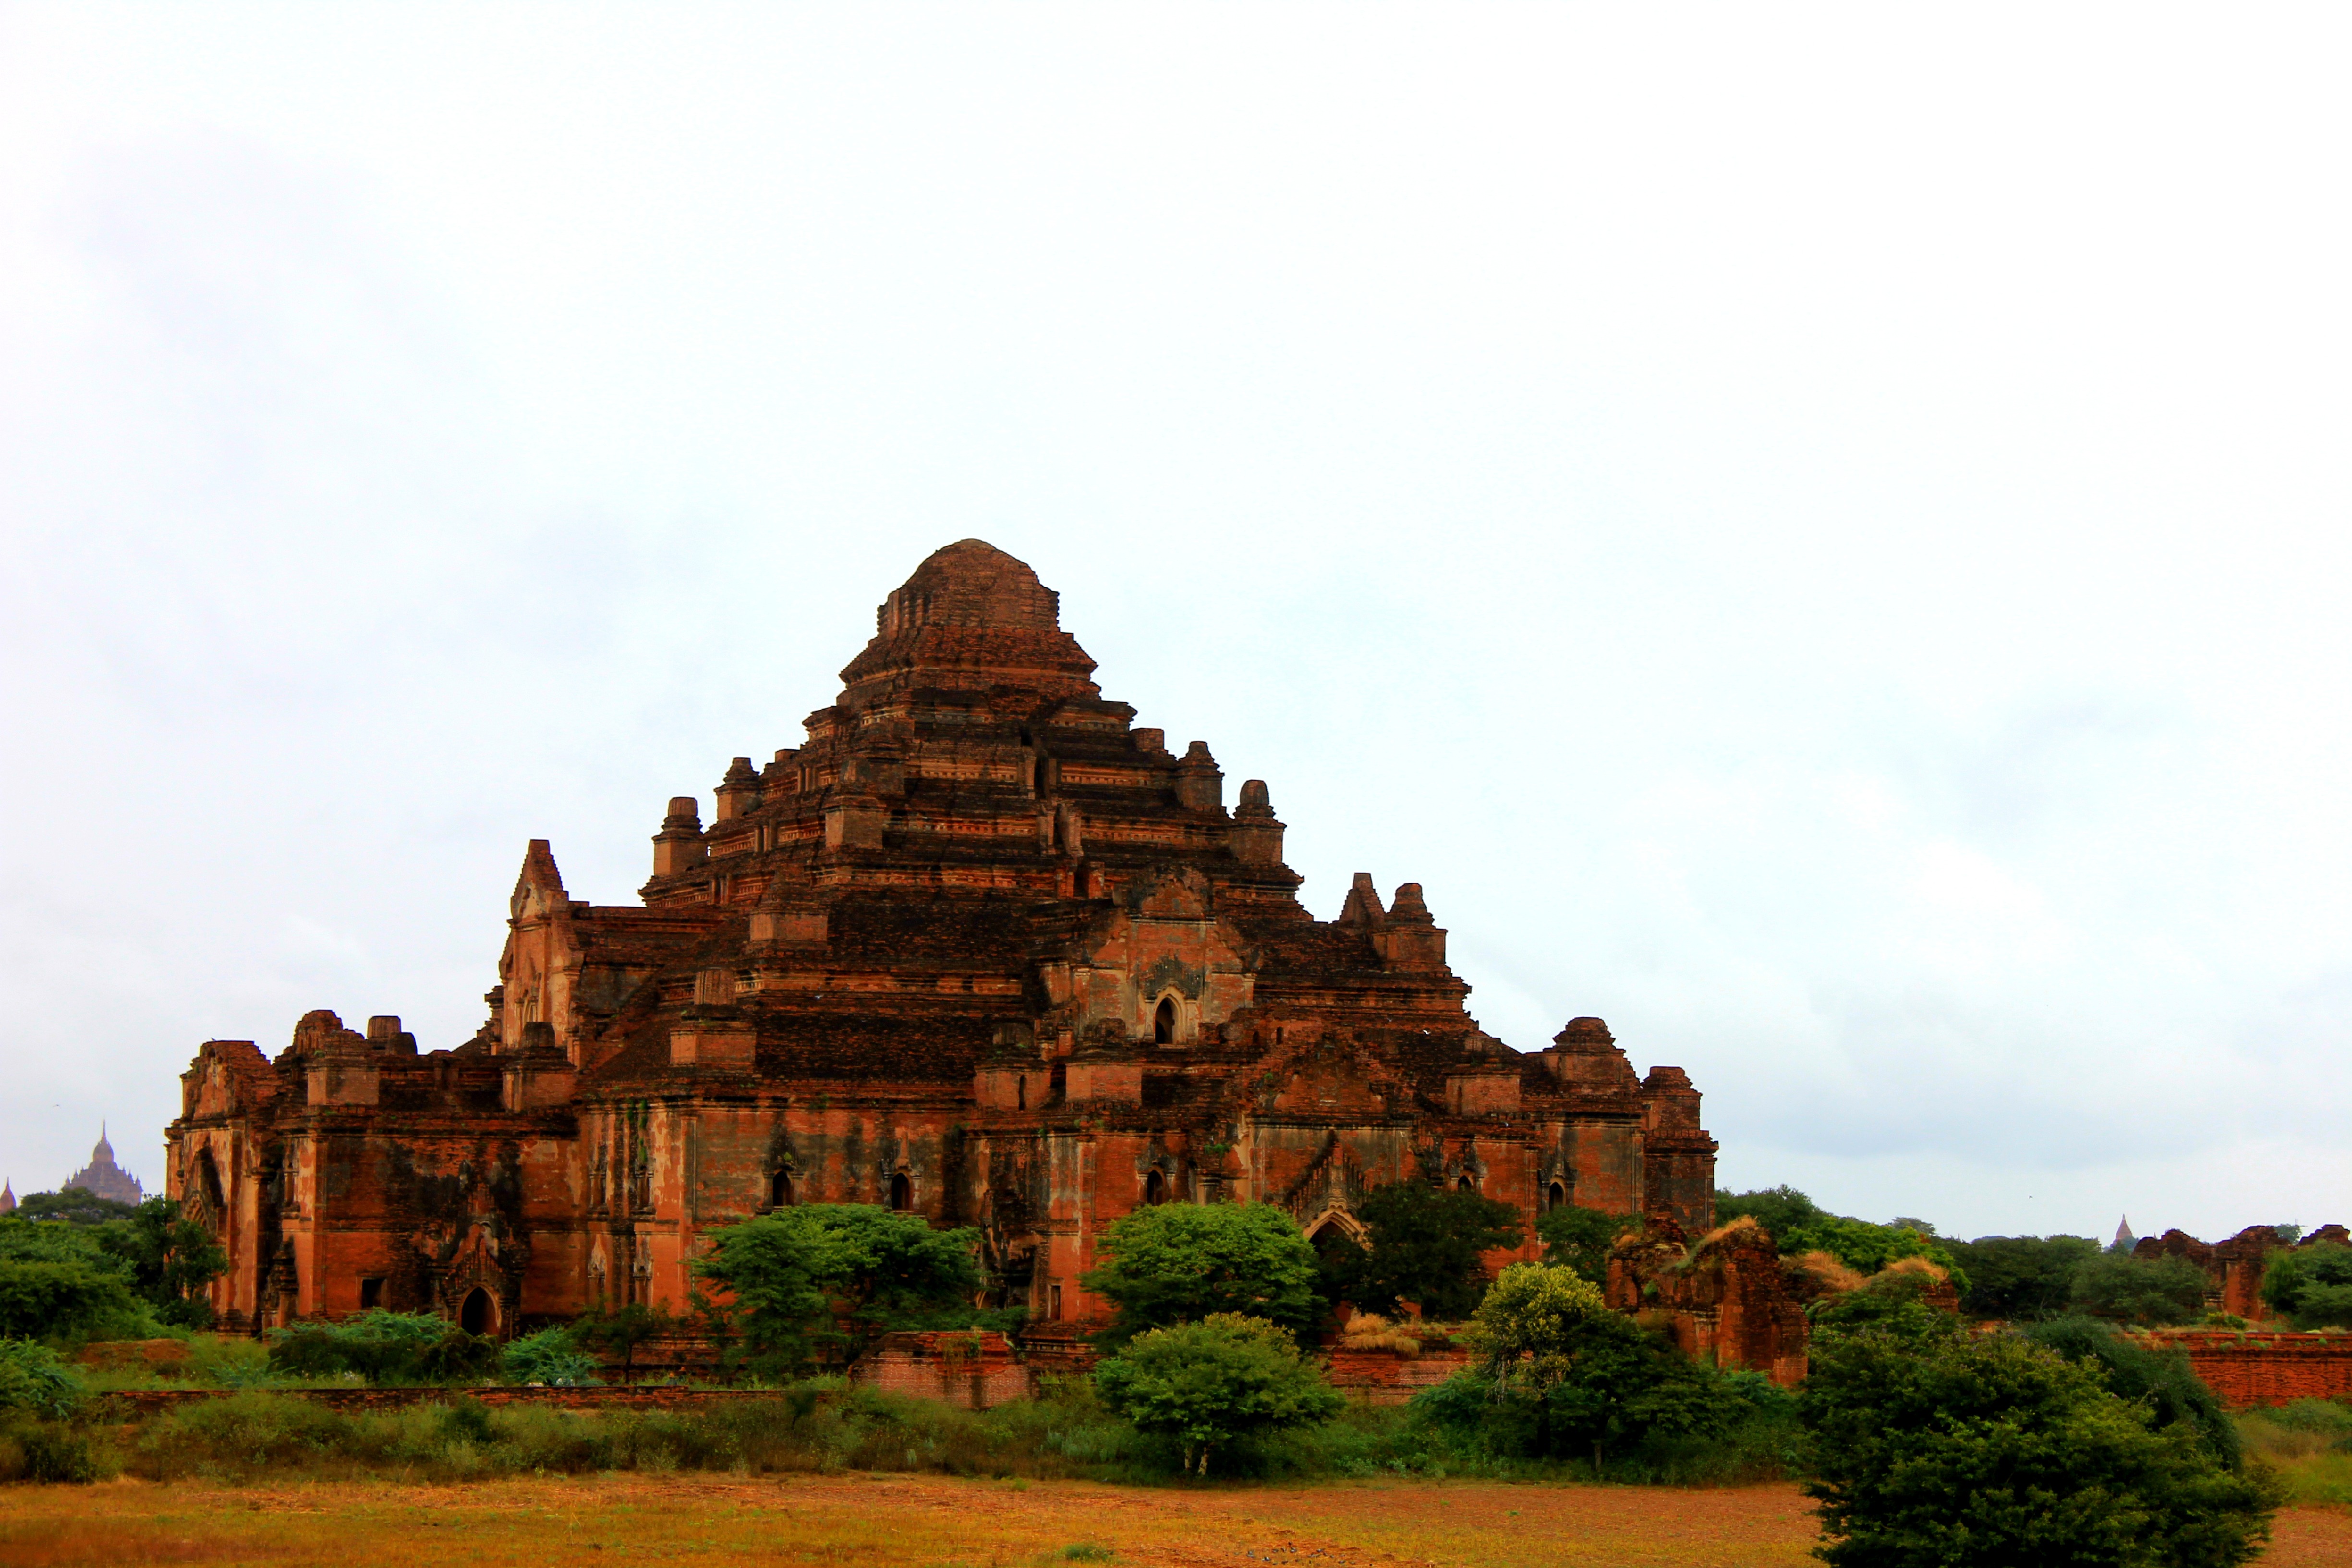
building, buddhism, ancient, landmark, place of worship, temple, culture, pagoda, wat, myanmar, burma, bagan, archaeological site, unesco world heritage site, hindu temple, historic site, ancient history, cultural building, mandalay division